Hairnet

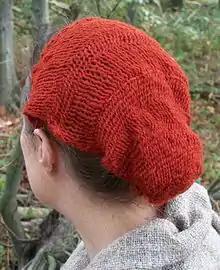
Reconstruction of an Iron Age woman's hair net

A hairnet, or sometimes simply a net or caul, is a small, often elasticised, fine net worn over long hair to hold it in place. It is worn to keep hair contained. A snood is similar, but a looser fit, and with a much coarser mesh and noticeably thicker yarn.